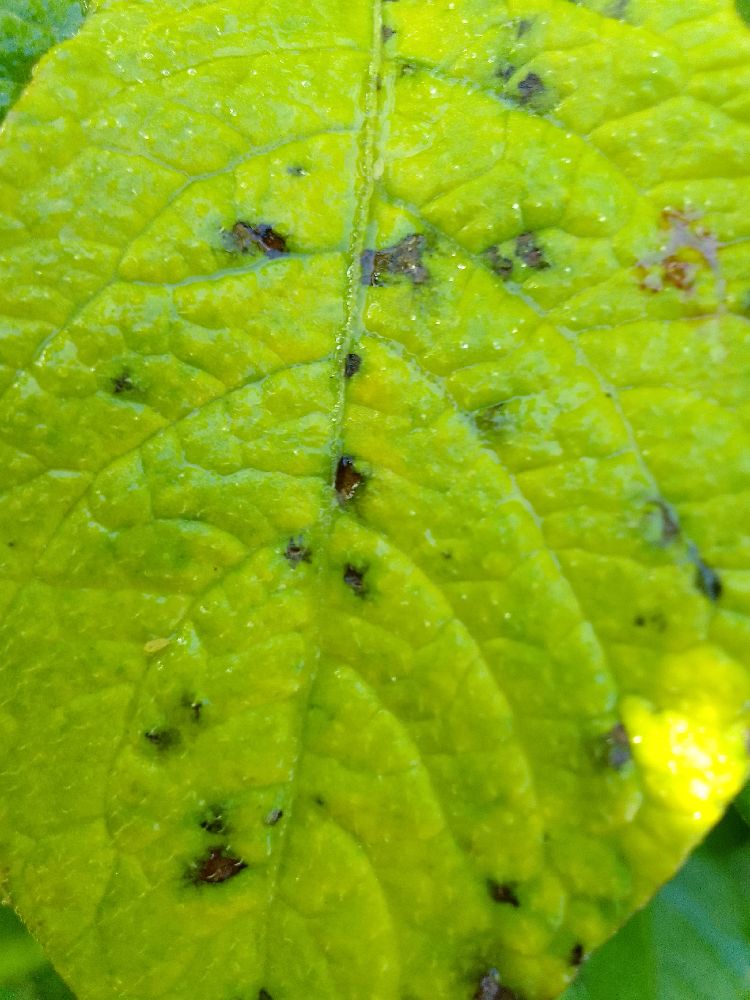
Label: Late blight